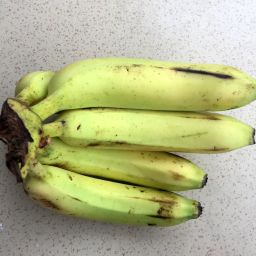
Fruit: Banana
Quality: Good